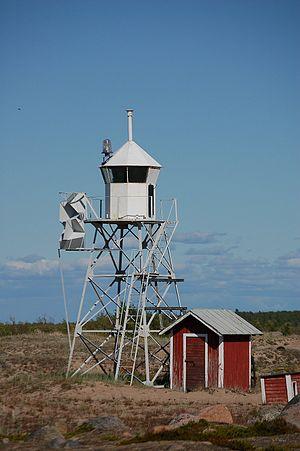
Le phare de Keskiniemi est un feu situé sur l'île d'Hailuoto dans le golfe de Botnie, près de la ville de Haukipudas en Ostrobotnie du Nord, en Finlande.